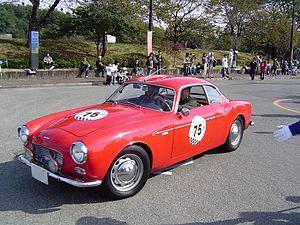
La Scuderia Lancia, qui deviendra plus tard la Squadra Corse HF Lancia est l'atelier de course de l'entreprise automobile Lancia e Cia, créé en 1952 par Gianni Lancia, fils du fondateur de la marque. La Scuderia Lancia débute officiellement en compétition en sports mécaniques où elle s'illustre notamment à la Carrera Panamericana, à la Targa Florio ou aux Mille Miglia. L'écurie s'est aussi engagée en Formule 1 en 1954-1955, sans briller particulièrement. La Squadra Corse a su rebondir en Championnat du Monde d'Endurance avec la conquête de trois titres mondiaux entre 1979 et 1981 et en rallyes en remportant onze titres des constructeurs et quatre titres pilotes entre 1974 et 1992. Depuis fin 1991, Lancia a cessé tout engagement officiel en compétition automobile.